Jim Pavelec

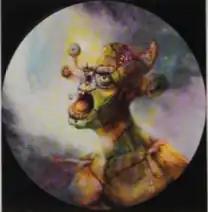
Artwork commissioned by Hidden City Entertainment for their chip-throwing game "Clout Fantasy", created by Pavelec in 2005 using Photoshop to enhance a sketch.

Pavelec started using technology for his oil paintings, sometimes uploading a sketch to digital software such as "ArtRage", "Procreate", or "Photoshop", then printing out the image and use pastels on it, scanning that image and printing a larger copy to mount on Masonite, where he would finish the painting with acrylics and then oil paints. Pavelec also developed a system of using "Photoshop" on a sketch to render a finished image.